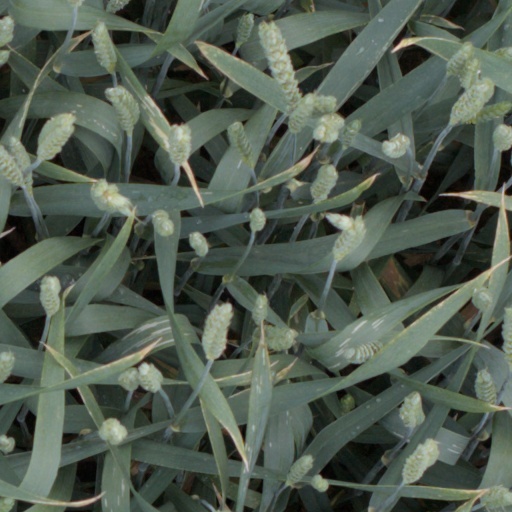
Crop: wheat